Angela Constance

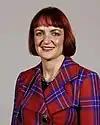
Official portrait, 2016

During the 2014 SNP spring conference, First Minister and SNP leader Alex Salmond promoted Constance to the Scottish Cabinet in the position of Cabinet Secretary for Training, Youth and Women’s Employment. In the position, Constance was somewhat criticised by the opposition Scottish Labour Party in the Scottish Parliament, claiming that since Constance, youth unemployment in Scotland had actually risen. In response to this, Constance stated: